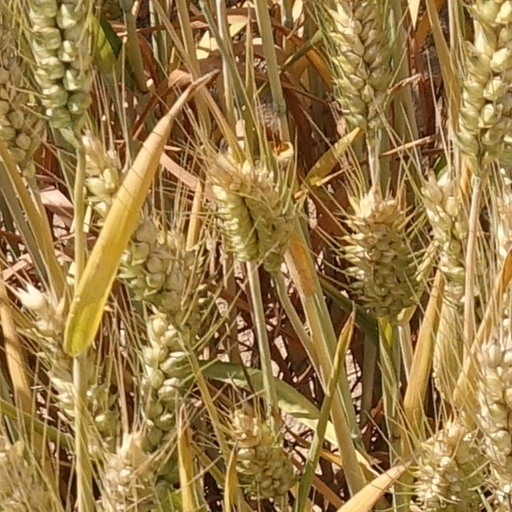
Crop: wheat